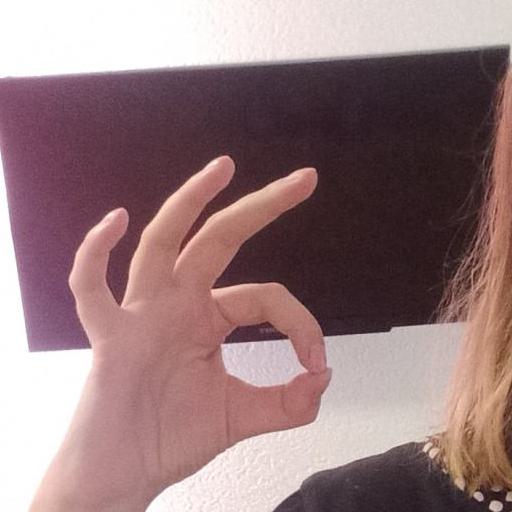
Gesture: ok